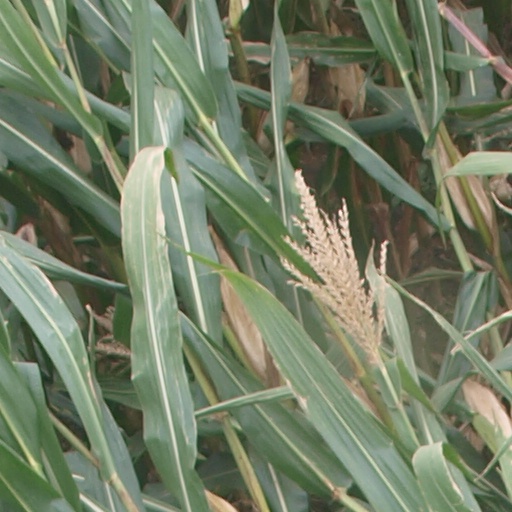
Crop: maize; corn